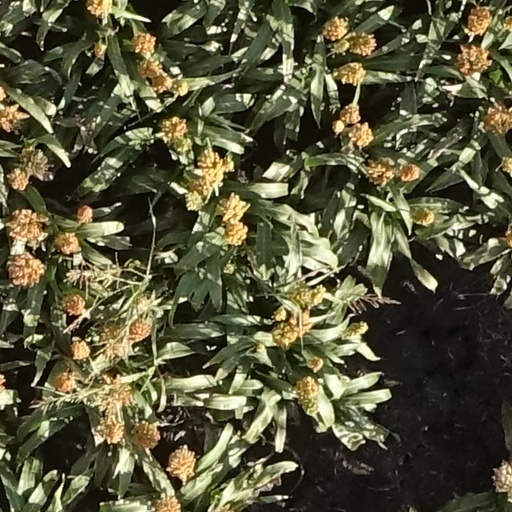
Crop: sorghum